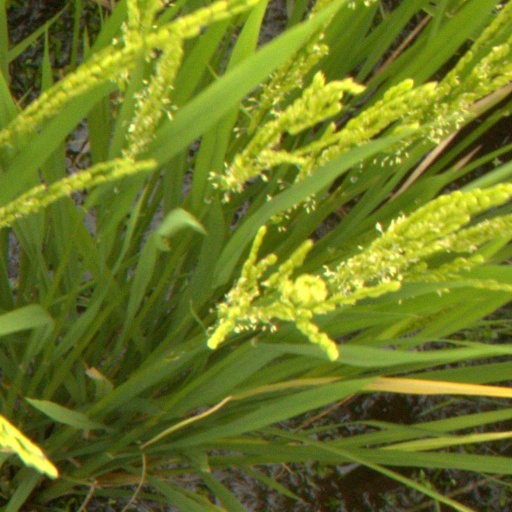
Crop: rice